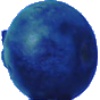
Label: Huckleberry 1